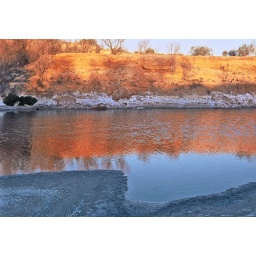
walking along the beside the water I saw lots of little variegated fairy wrens in the bushes nearby